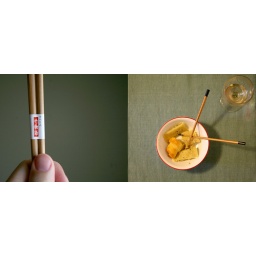
My bowl of food at my house in Mattoon, Illinois on February 28, 2009. (Jay Grabiec)